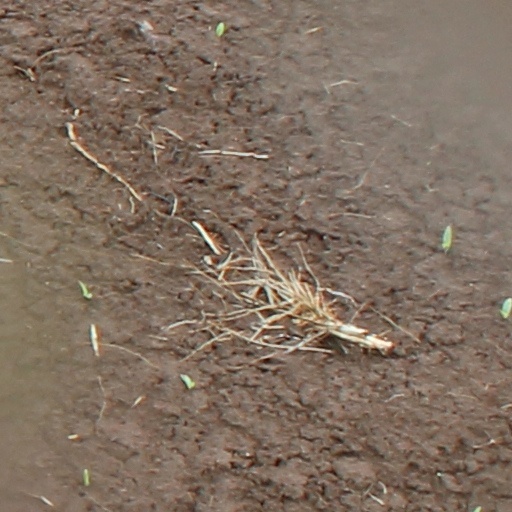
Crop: wheat